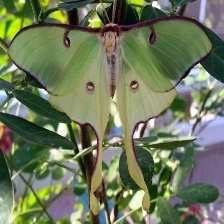
Species: LUNA MOTH